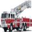
Label: truck